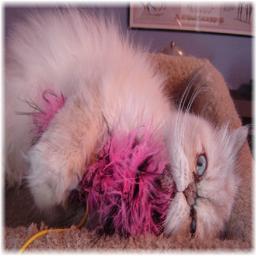
Animal: cats